Shirley Heights, Antigua and Barbuda

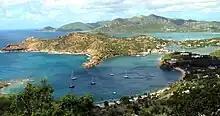
View of English Harbour from Shirley Heights

In 1781, Thomas Shirley, recently appointed Governor of the Leeward Islands, urged the local government to fortify the area around and above English Harbour in order to protect the naval Dockyard. By 1788, construction had begun on and around the area known as The Ridge, which overlooked the harbour. The military compound built there became known as Shirley Heights.